Stratford Canning, 1st Viscount Stratford de Redcliffe

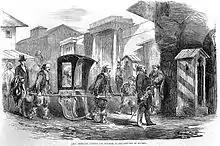
An illustration of the second Lady Stratford de Redcliffe visiting a hospital in Üsküdar, which at the time was known as Scutari.

Lord Stratford de Redcliffe was twice married. His first wife, Harriet daughter to Thomas and Harriet Raikes, died in her 27th year at Lausanne in February 1817, probably in childbirth. His second wife, Eliza Charlotte Alexander (1805–1882), bore him (at least) five children of whom four survived to adulthood. These were: